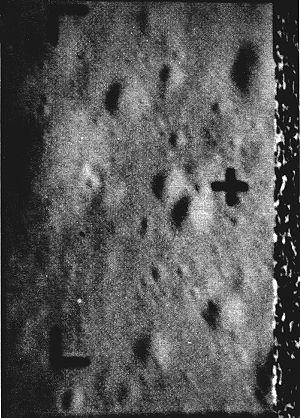
Ranger 7 est la première sonde spatiale américaine à transmettre avec succès des images proches de la surface lunaire vers la Terre. C'est aussi le premier vol entièrement réussi du programme Ranger.